2018 European Rowing Championships

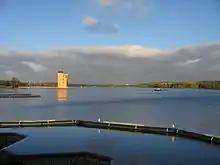
Strathclyde Country Park, Motherwell, Scotland

2018 was the first time that the European Rowing Championships, first held in 1893, were being held in Scotland. Competitions were being held in 17 boat classes with both lightweight and open weight events. Nearly 500 rowers were participating. The host, British Rowing, had nominated a 53-strong team for the competition.